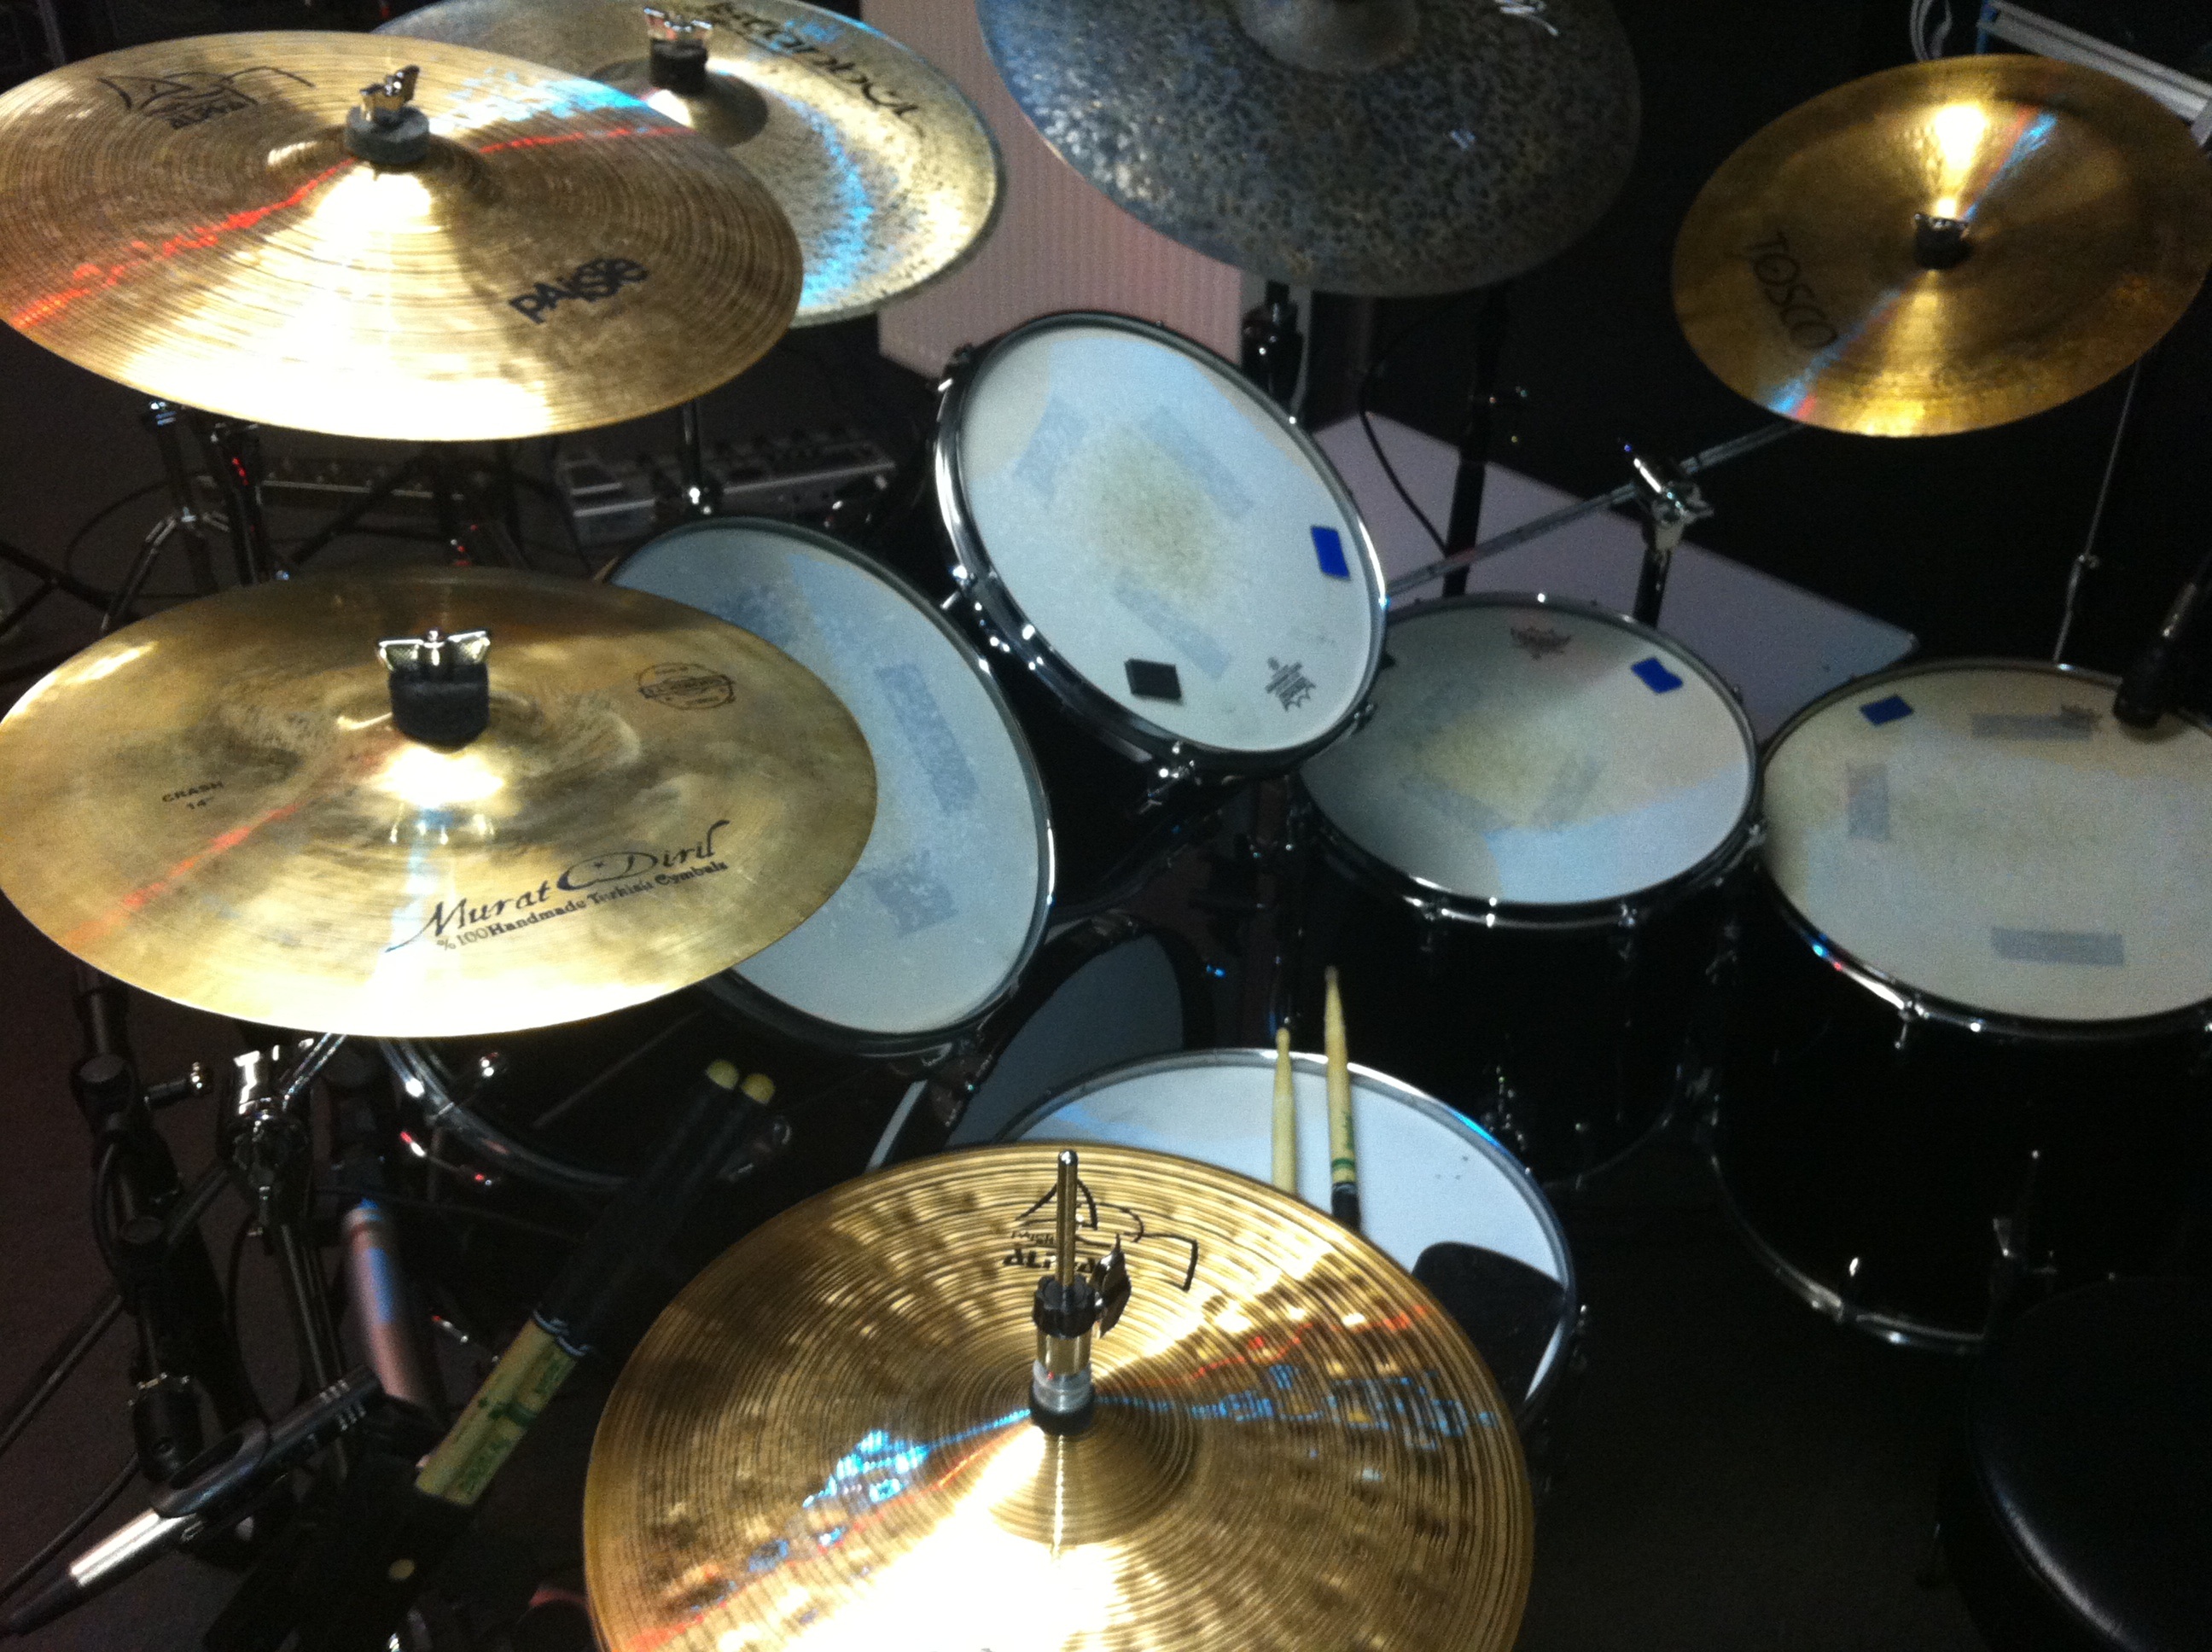
rock, music, band, drum, musical instrument, drumset, percussion, drums, drummer, cymbal, bass drum, skin head percussion instrument, timbales, tom tom drum, timbale